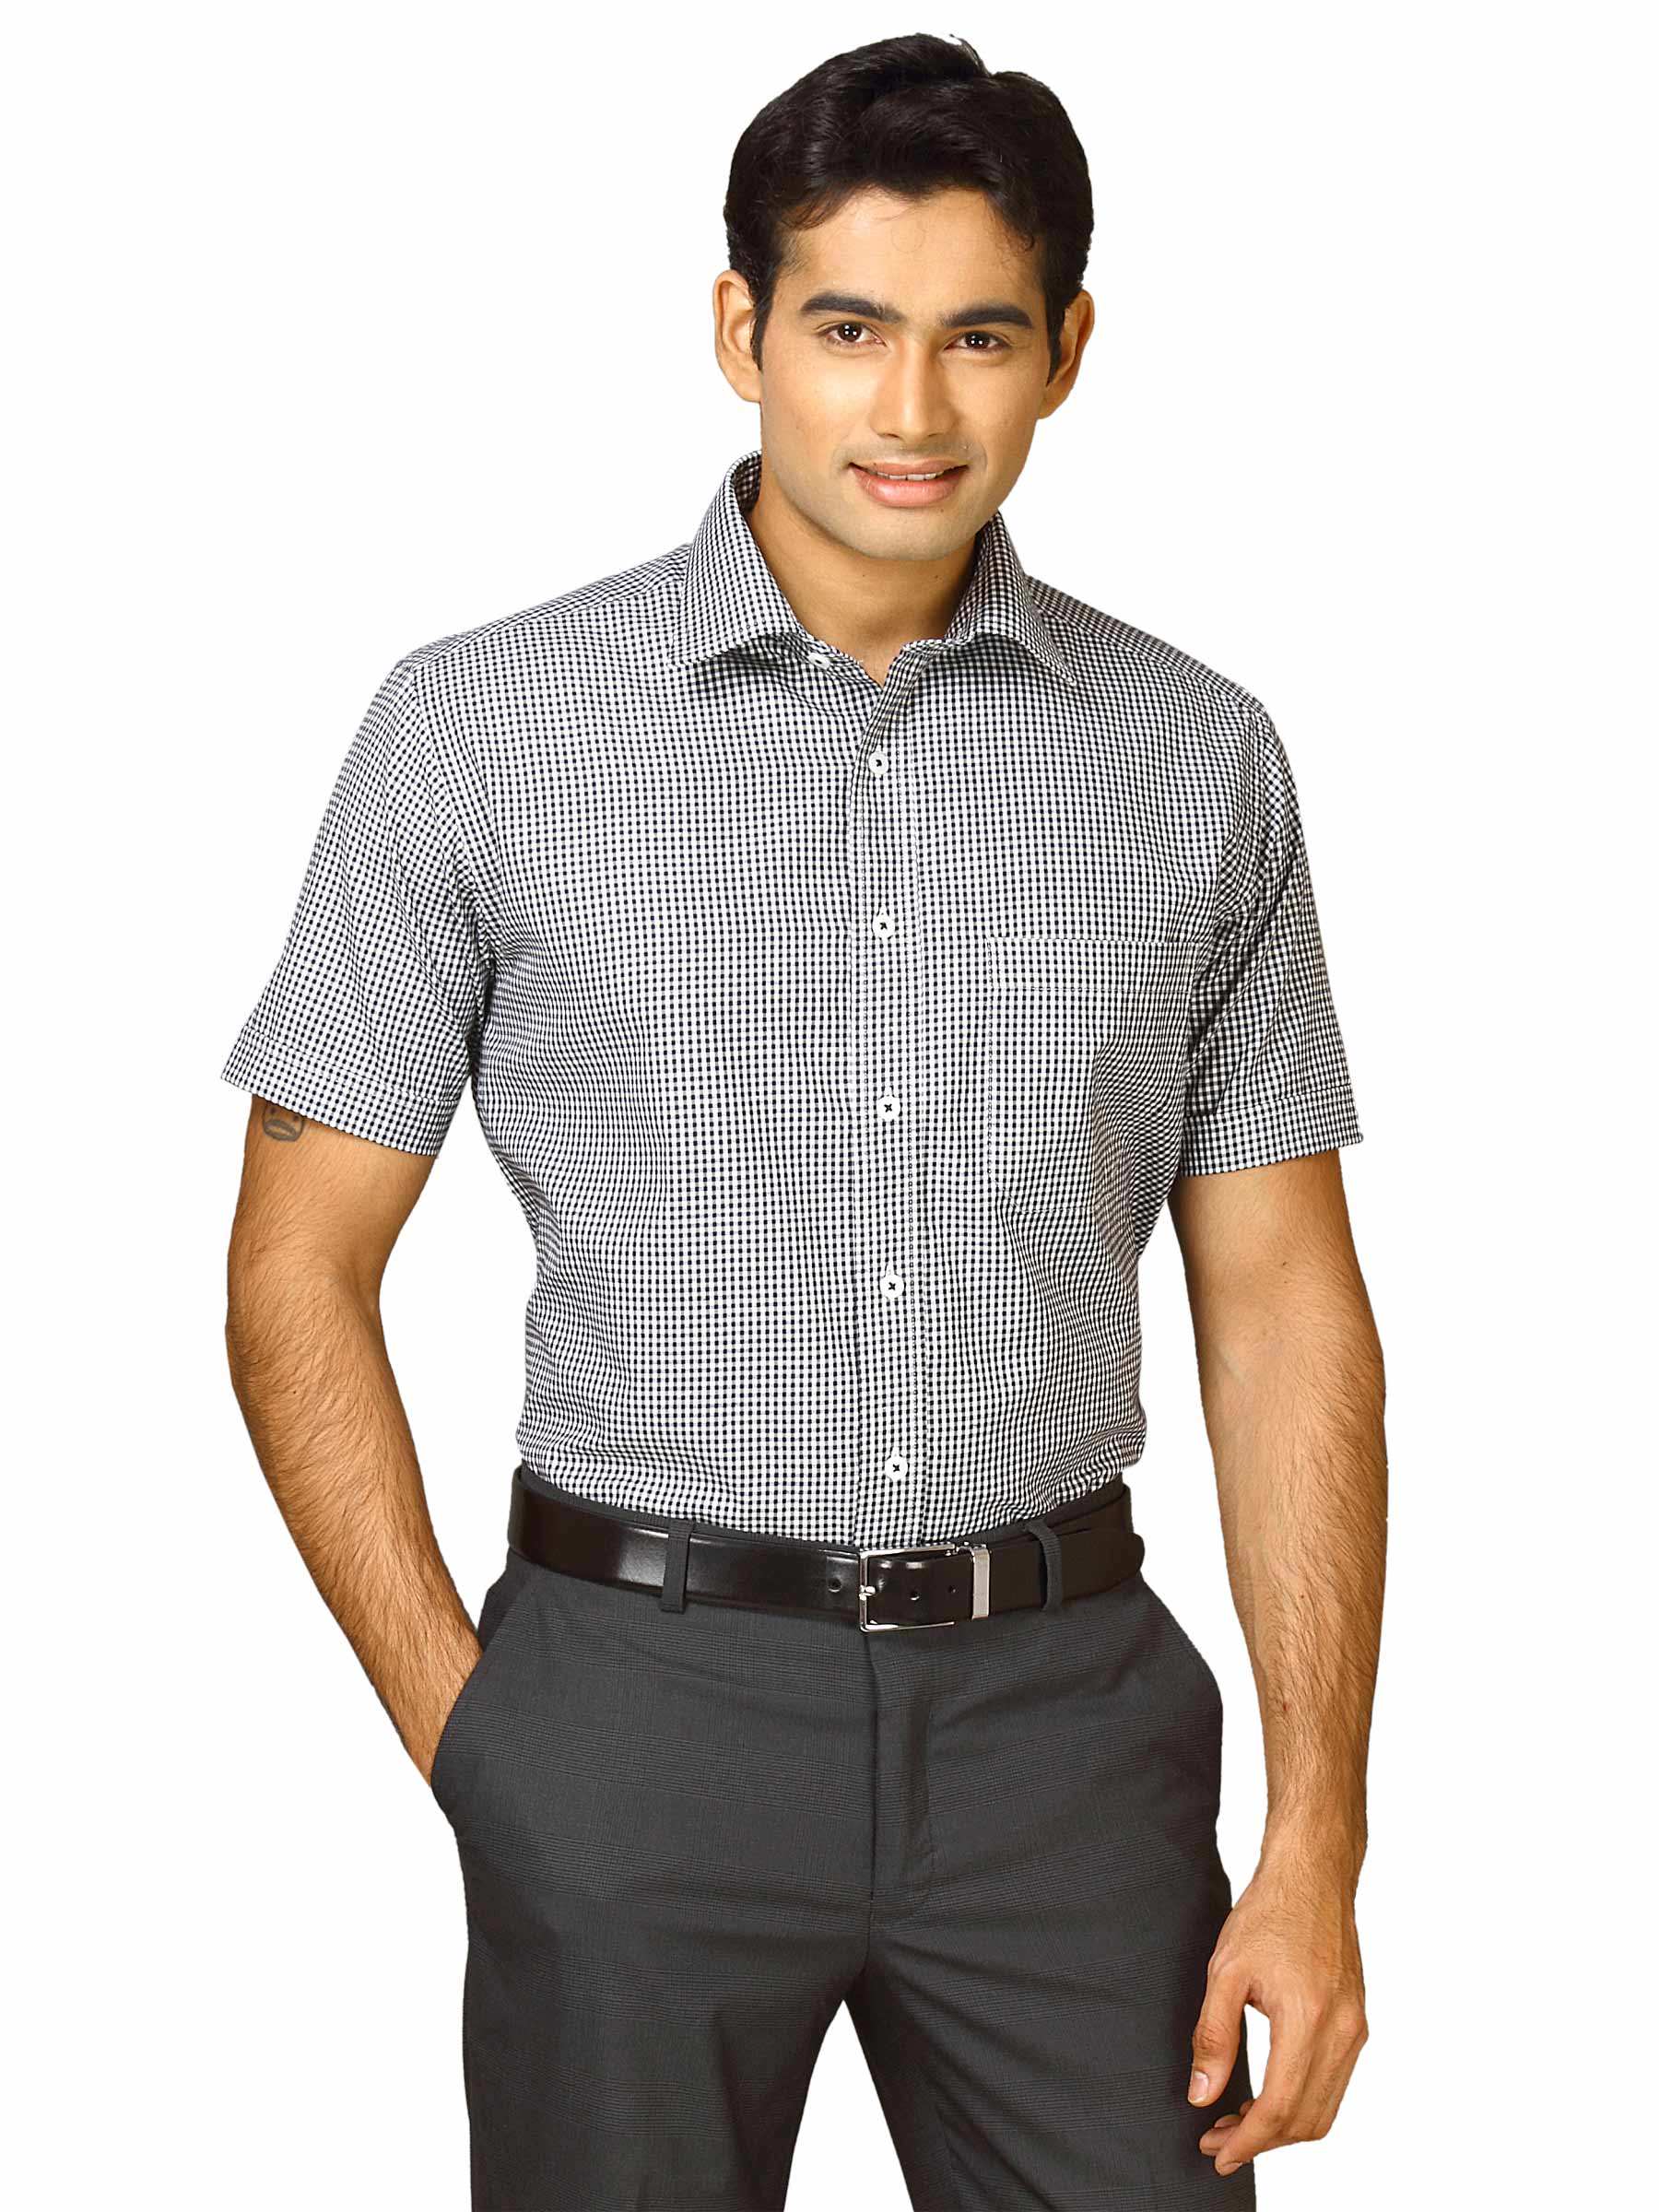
John Miller Men Black white small check Shirts
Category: Apparel / Topwear / Shirts
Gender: Men
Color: Black
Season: Fall 2011
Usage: Formal